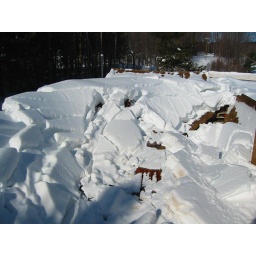
View from above standing on the roof of the house.